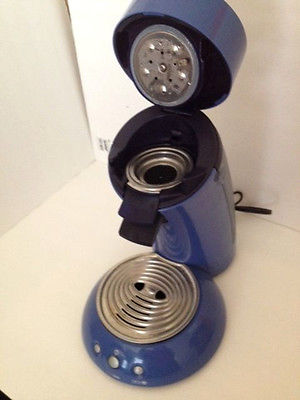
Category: coffee maker